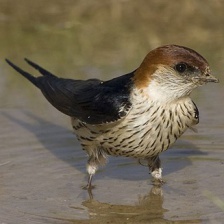
Species: STRIPPED SWALLOW
Scientific name: CECROPIS ABYSSINICA